Lal Bahadur Shastri National Academy of Administration

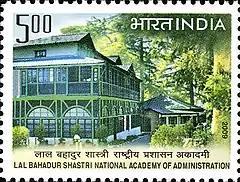
A 2009 stamp dedicated to LBSNAA

On 15 April 1958, the then Union Home Minister Pandit Govind Ballabh Pant announced in the Lok Sabha, that the Government would set up a National Academy of Administration, where training would be given to all the recruits of the Civil Services. The Ministry of Home Affairs also decided to amalgamate the IAS Training School, Delhi and the IAS Staff College, Shimla to form a National Academy of Administration to be set up in Mussoorie in 1959. The Academy underwent two names changes. In October 1972, it was renamed as Lal Bahadur Shastri Academy of Administration and the institution got its present name of Lal Badhur Shastri National Academy of Administration (LBSNAA) in July 1973. The training of first batch of officers started at Metcalf House in Delhi on 13 April 1959 with 115 officers. In September 1959, the academy shifted to Charleville Hotel in Mussoorie which had been the first hotel to be built in this hill station. The hotel was purchased by the government from private hands.